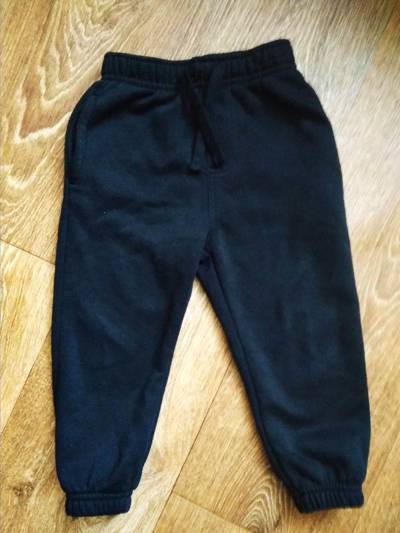
Waste category: clothes